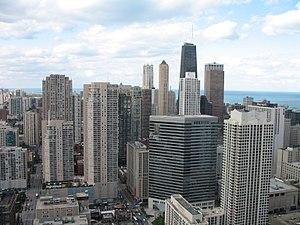
Streeterville est un quartier situé dans le secteur de Near North Side à Chicago. Le quartier est délimité par la rivière Chicago au sud, le Magnificent Mile à l'ouest, et le lac Michigan au nord et à l'est. Selon la plupart des sources, la ville de Chicago reconnaît seulement une petite partie de cette zone comme étant Streeterville. Le quartier de New Eastside est situé juste au sud.
Cet article concerne une liste des quartiers de la ville de Chicago aux États-Unis. Les quartiers de Chicago sont moins bien définis que les 77 secteurs communautaires officiels de la ville. À ce jour, il existe environ 228 quartiers qui sont répertoriés dans la ville de Chicago, ils sont tous différents les uns des autres par leur histoire, leur sociologie, leur démographie, leur fonction et leur attractivité. Certains d'entre eux maintiennent une forte identité culturelle. Les quartiers de Chicago sont répartis à travers 77 secteurs communautaires créés à la fin des années 1920 dans la ville par le Comité de recherche en sciences sociales de l'Université de Chicago. Ces secteurs communautaires furent essentiellement créés pour faciliter la ville de Chicago et le bureau du recensement des États-Unis dans ses recherches, ses comparaisons et besoins à long terme des études statistiques, démographiques et ethniques de la population.